Guertler House

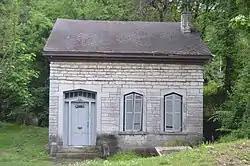
Front of the house

The Guertler House is a historic house located at 101 Blair St. in Alton, Illinois. Stonemason Ignaz Bruch built the house in 1854. Bruch, who immigrated to the United States from Germany in 1846, was a prominent Illinois stonemason who constructed buildings in cities ranging from Chicago to St. Louis, Missouri. The Guertler House is a Federal building with three bays. The front door and windows have a pointed arch design, while the second story of the house's west side has a single Gothic arch window.